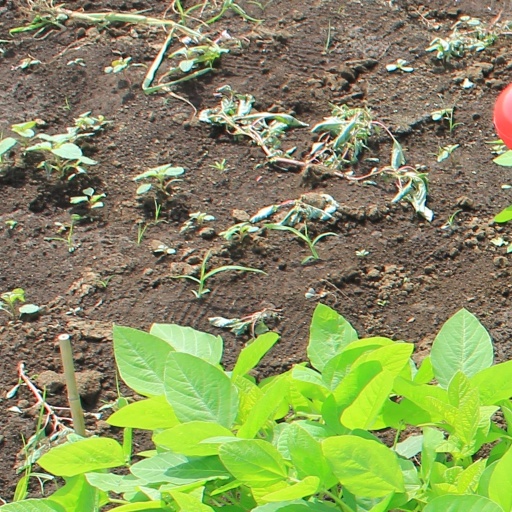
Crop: soybean